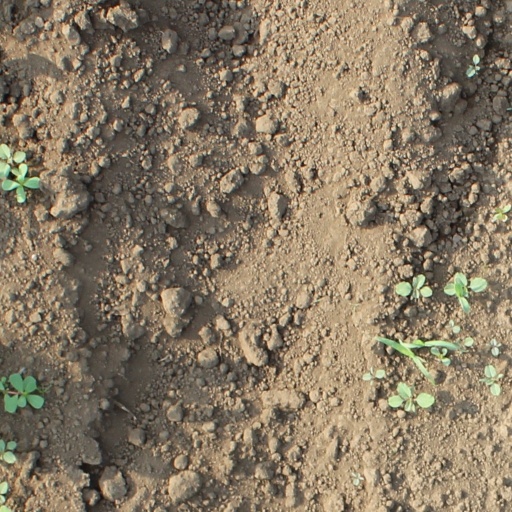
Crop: soybean